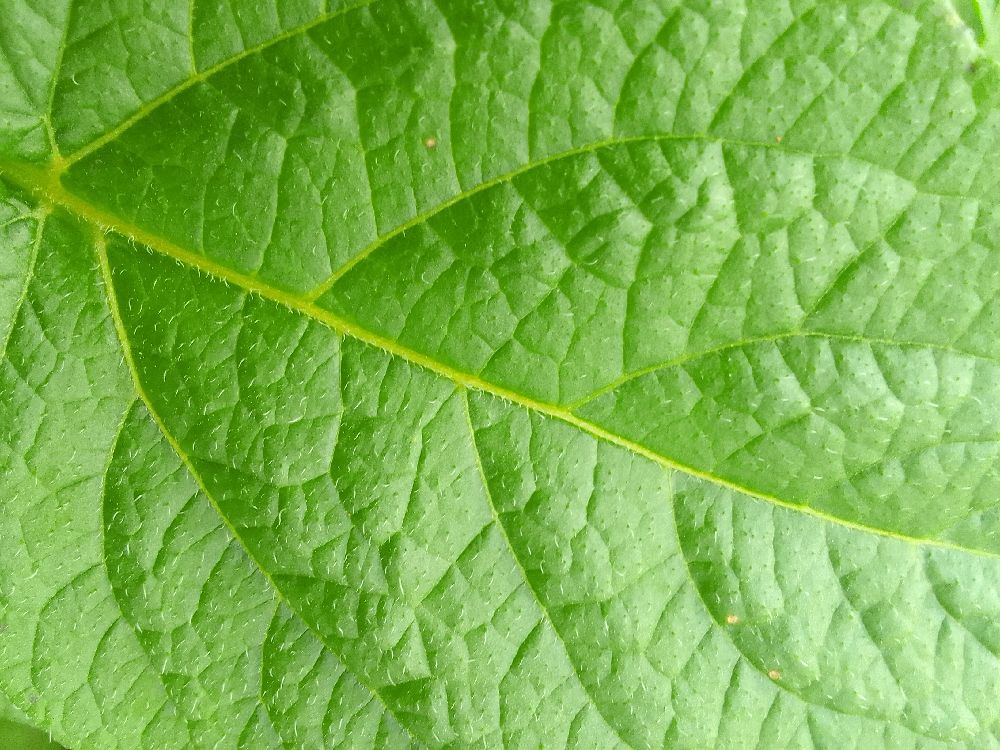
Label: Healthy